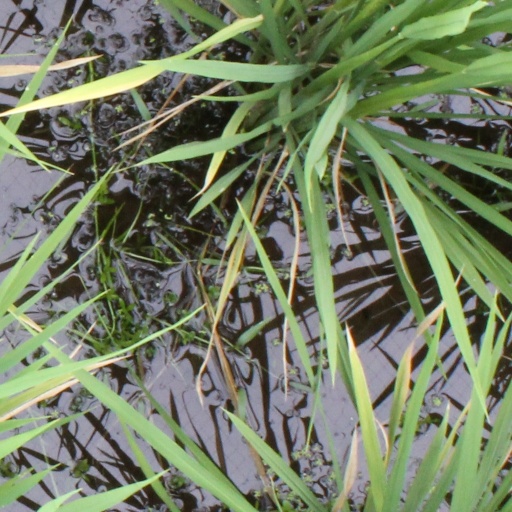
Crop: rice